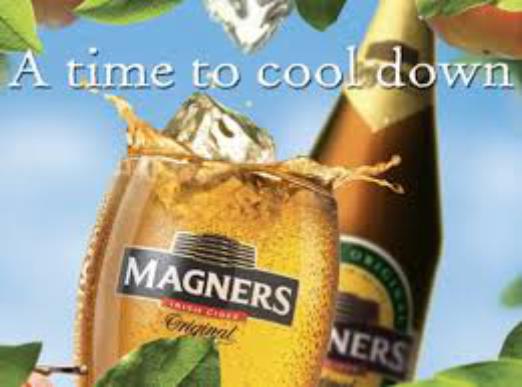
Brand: Magners Irish
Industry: Food